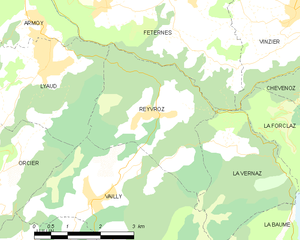
Carte des communes françaises Reyvroz